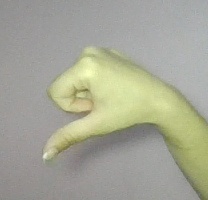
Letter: waw